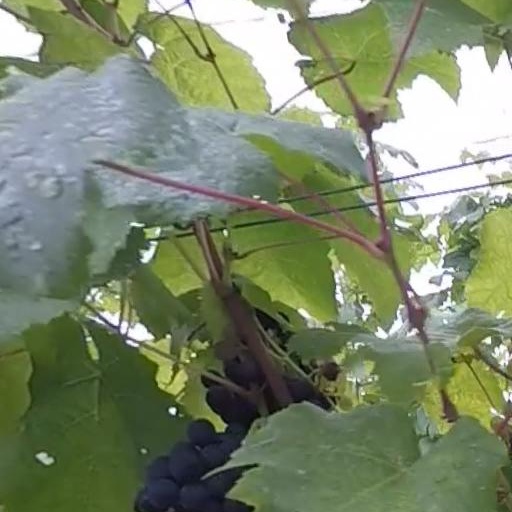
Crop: grape